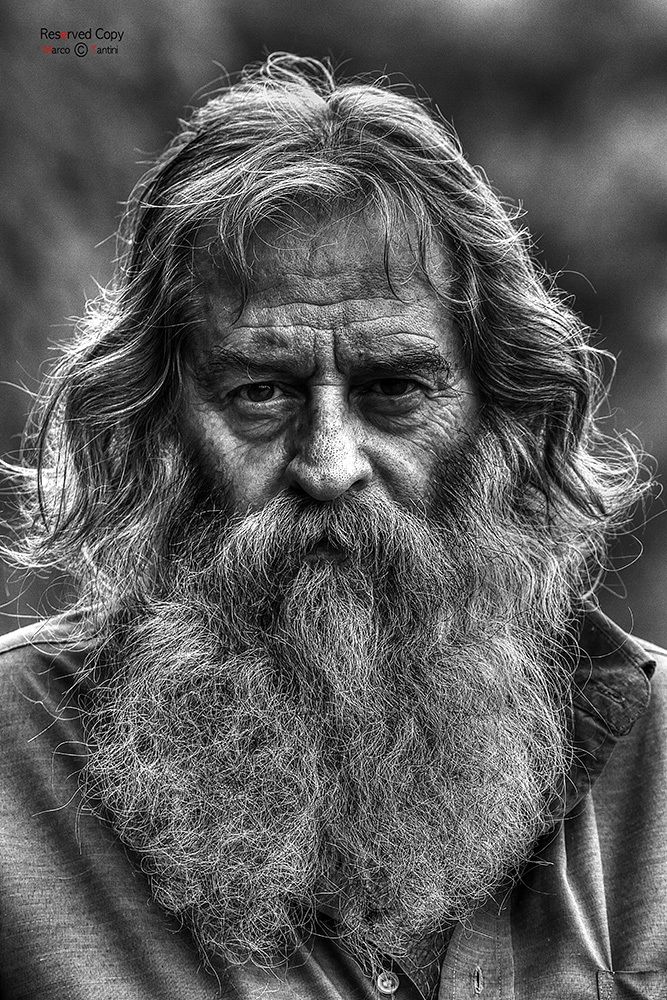
Label: Colored